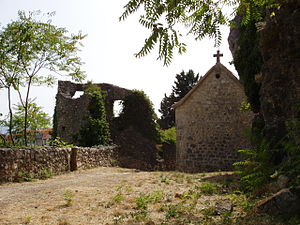
Imotski
Kirke i Imotski
Imotski er en by i det sydlige Kroatien, med et indbyggertal på ca. 10.000. Byen ligger i området Dalmatien, på grænsen til nabolandet Bosnien-Herzegovina.